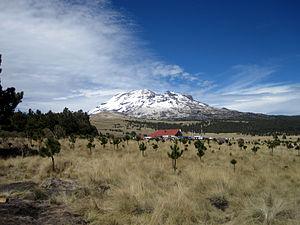
Ricardo Mejía Hernández est un athlète Mexicain spécialiste de course en montagne et de skyrunning. Il a notamment remporté cinq fois le marathon Pikes Peak et Sierre-Zinal. Il est également vainqueur du classement général des Skyrunner World Series 2006. Ricardo Mejia est une figure emblématique des sports de montagne au Mexique.